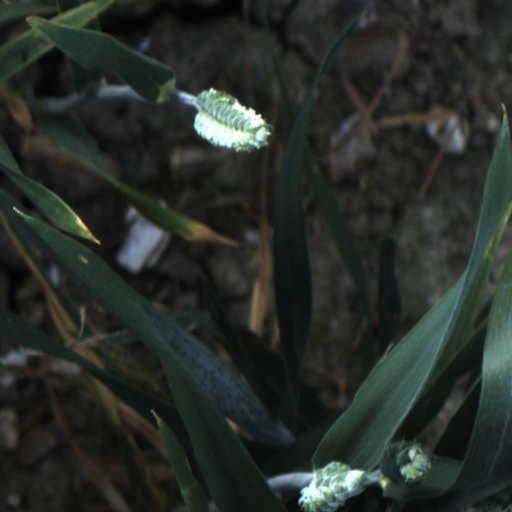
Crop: wheat